Birgunj

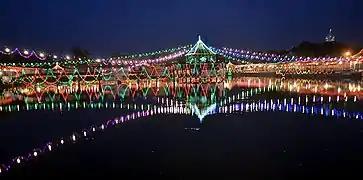

Birgunj is the Industrial and Commercial Capital of Nepal. Birgunj Chamber of Commerce & Industries is the leading and the oldest Chamber of Commerce & Industries in Nepal.